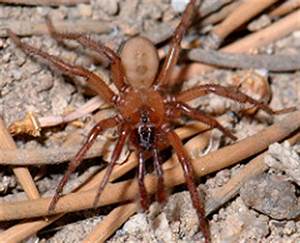
Label: ragno